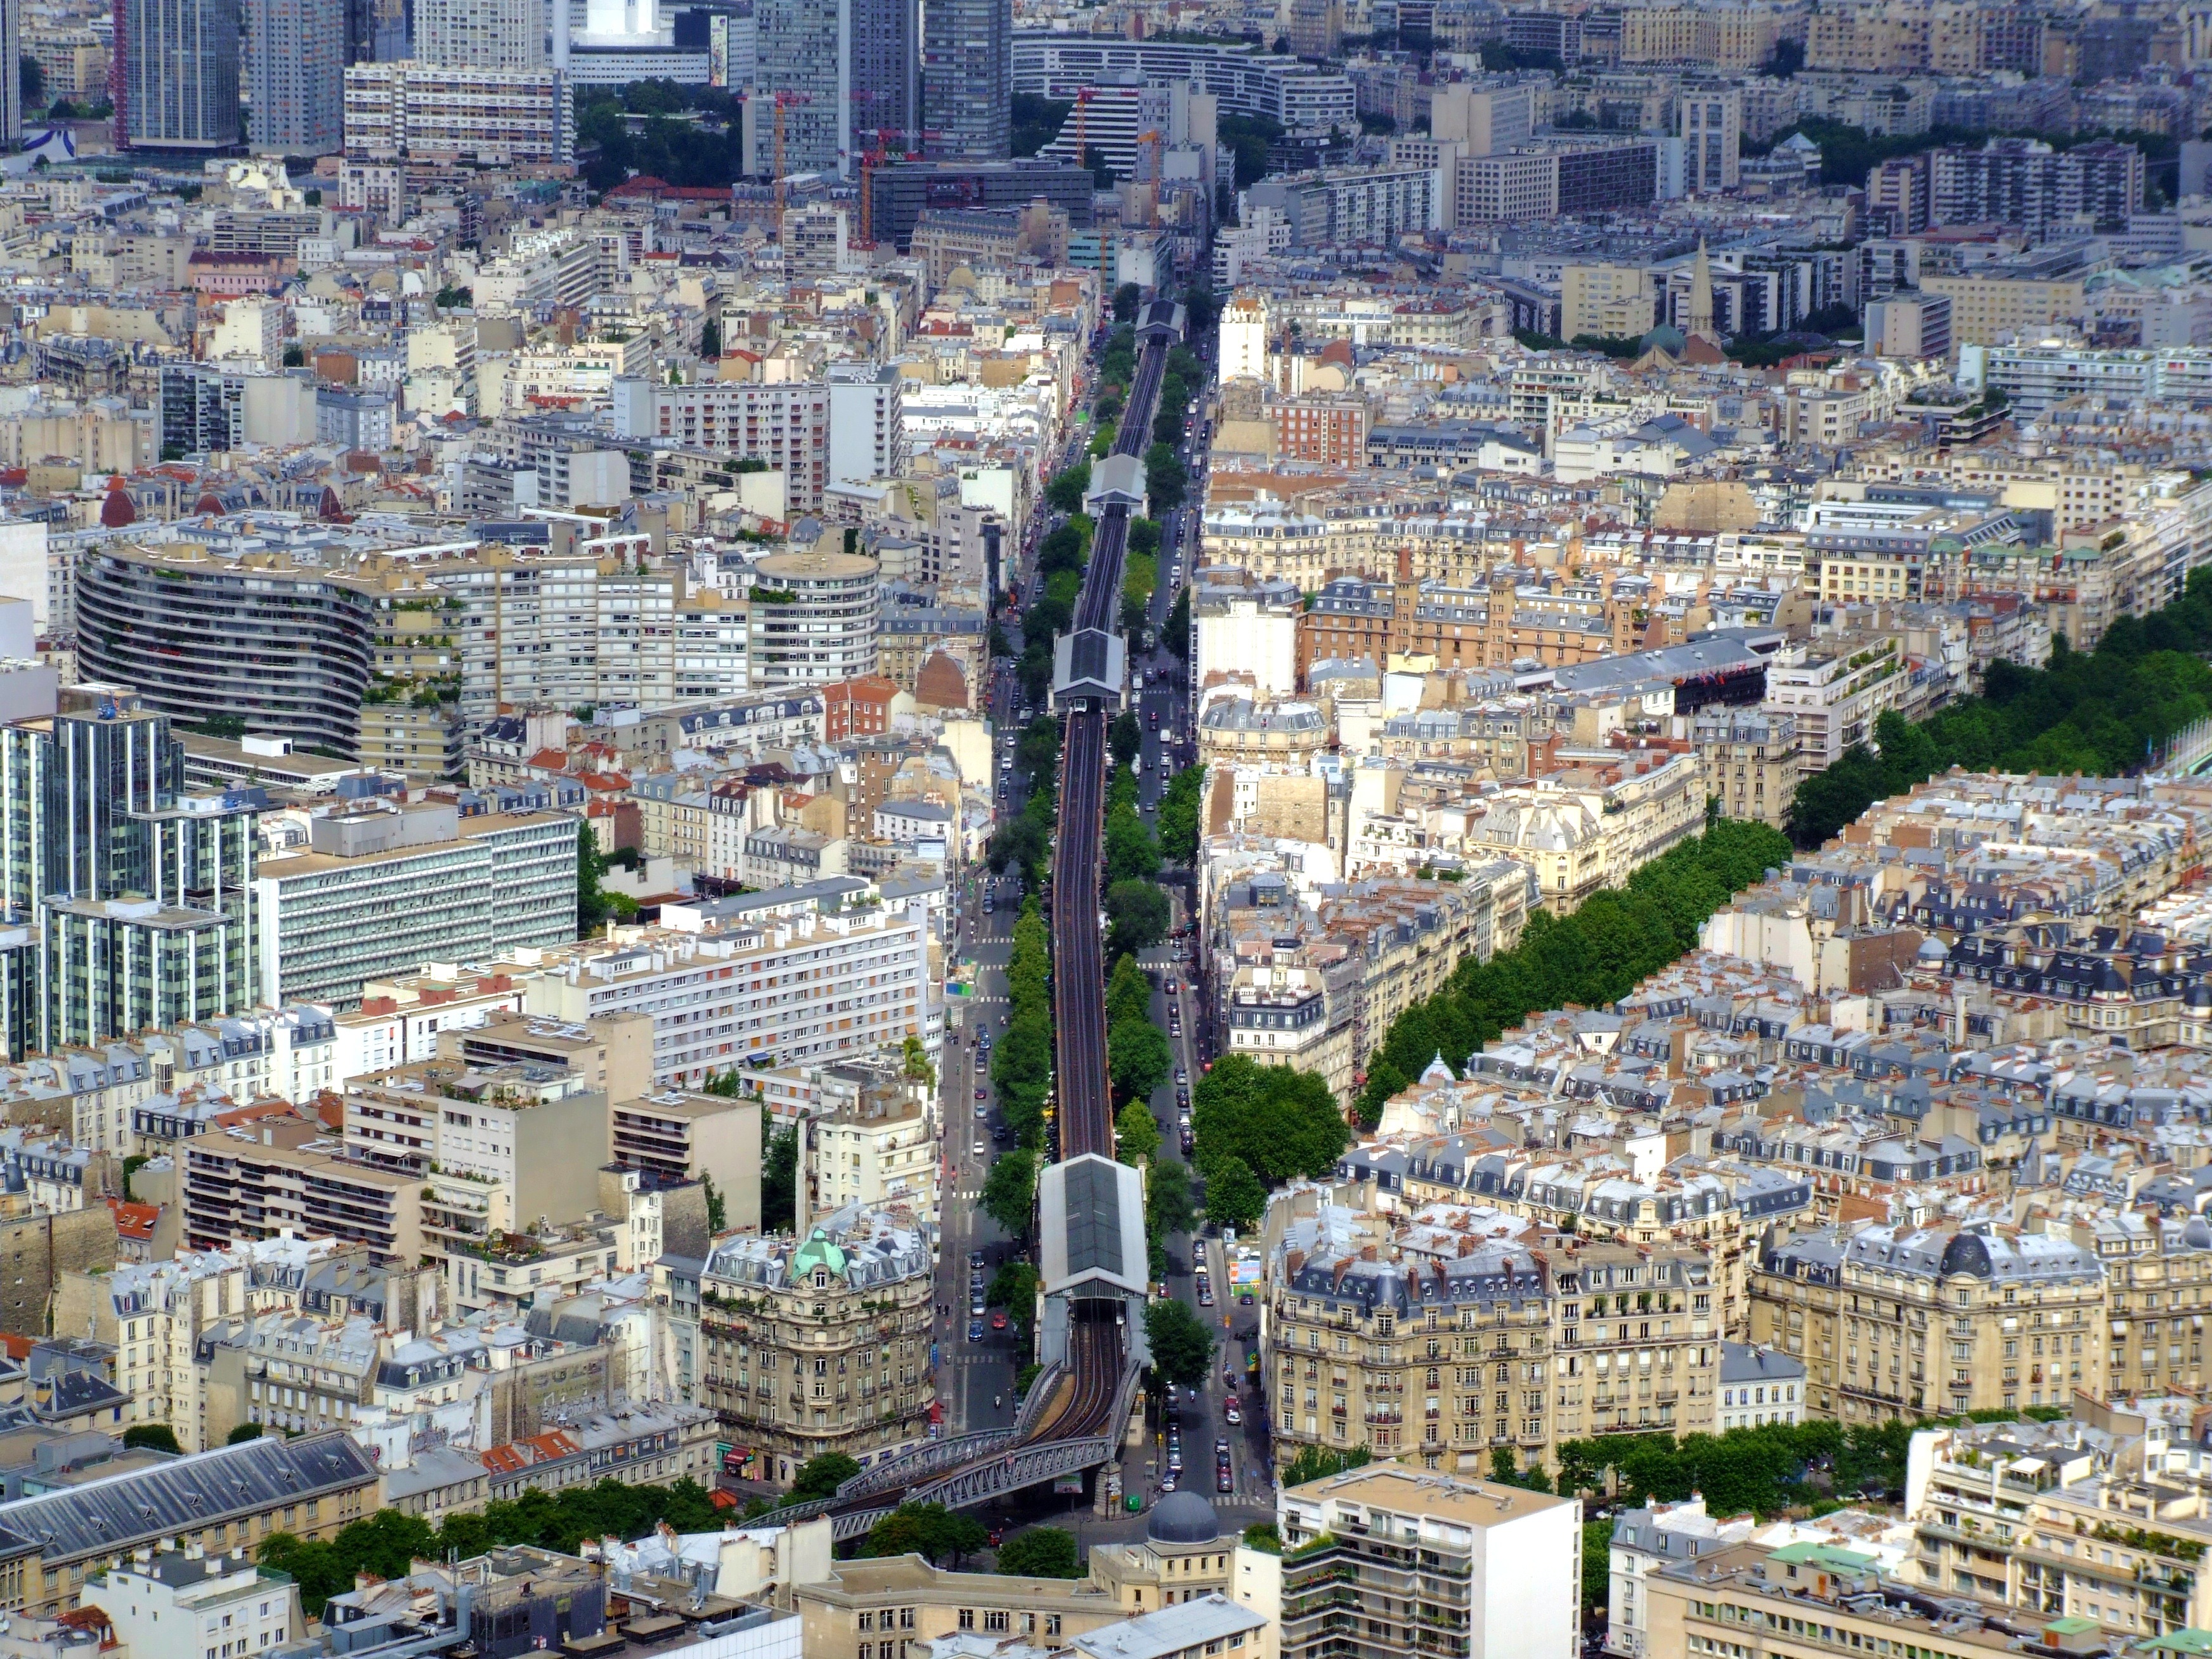
structure, skyline, traffic, photography, town, city, paris, skyscraper, urban, cityscape, panorama, downtown, summer, france, suburb, spring, tower, romantic, landmark, tower block, trees, outside, streets, buildings, famous, landmarks, vehicles, metropolis, cities, neighbourhood, bird's eye view, aerial photography, urban area, residential area, geographical feature, human settlement, metropolitan area, sprawling